Photomask

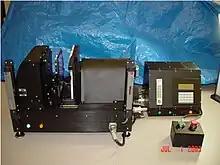
Pellicle mounting machine MLI

The SPIE Annual Conference, Photomask Technology reports the SEMATECH Mask Industry Assessment which includes current industry analysis and the results of their annual photomask manufacturers survey.